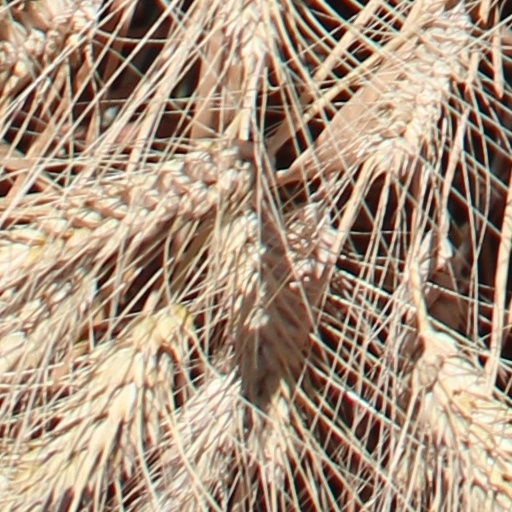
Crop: wheat